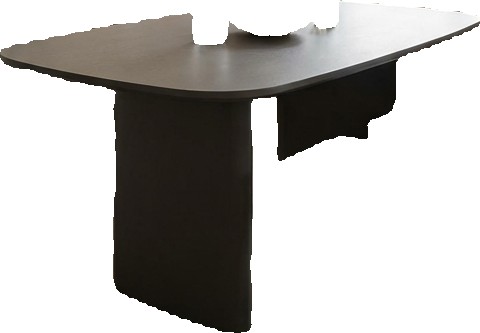
Surface category: table